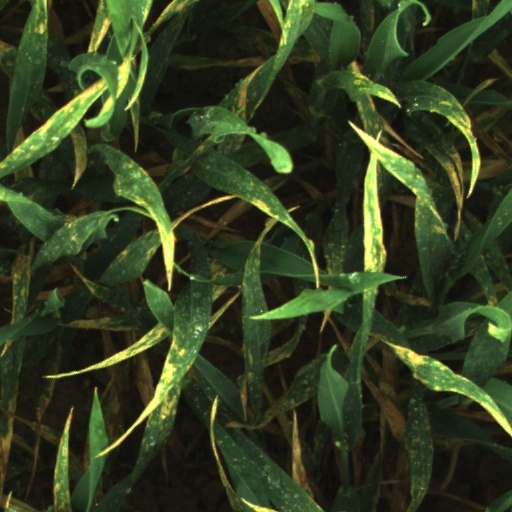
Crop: wheat